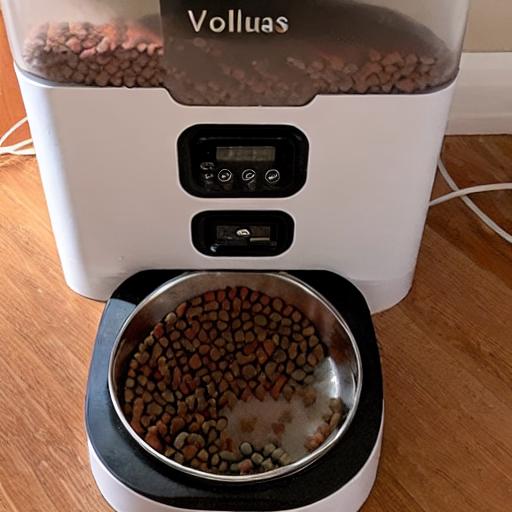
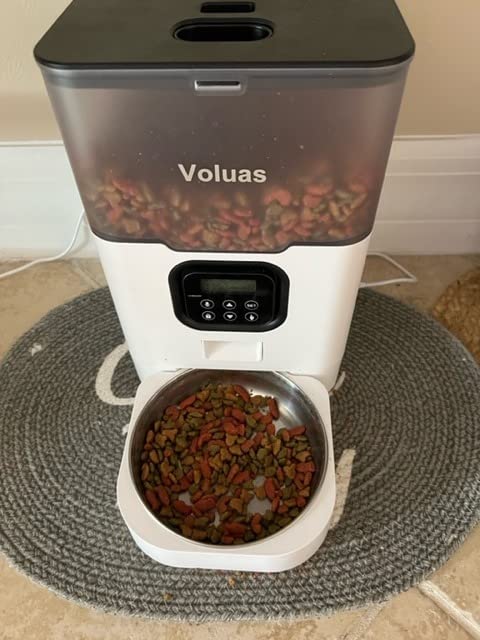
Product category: items_feeder
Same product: no